Winthrop W. Aldrich

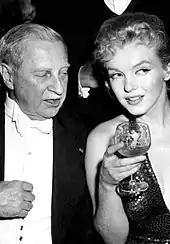
Aldrich with Marilyn Monroe, 1957

Aldrich had been commissioned a lieutenant (junior grade) in the Naval Reserve and was called to active duty on April 8, 1917, and was assigned to the Naval Training Station in Newport, Rhode Island. He transferred to the in September and was assigned as the ship's navigator. He was reassigned to the in June 1918 and served on convoy duty. He was promoted to lieutenant on June 1 of the same year and, after the armistice, was released from active duty in December.